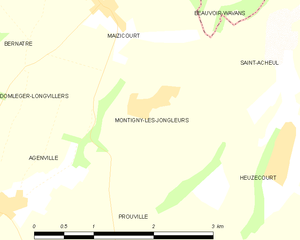
Carte des communes françaises Montigny-les-Jongleurs